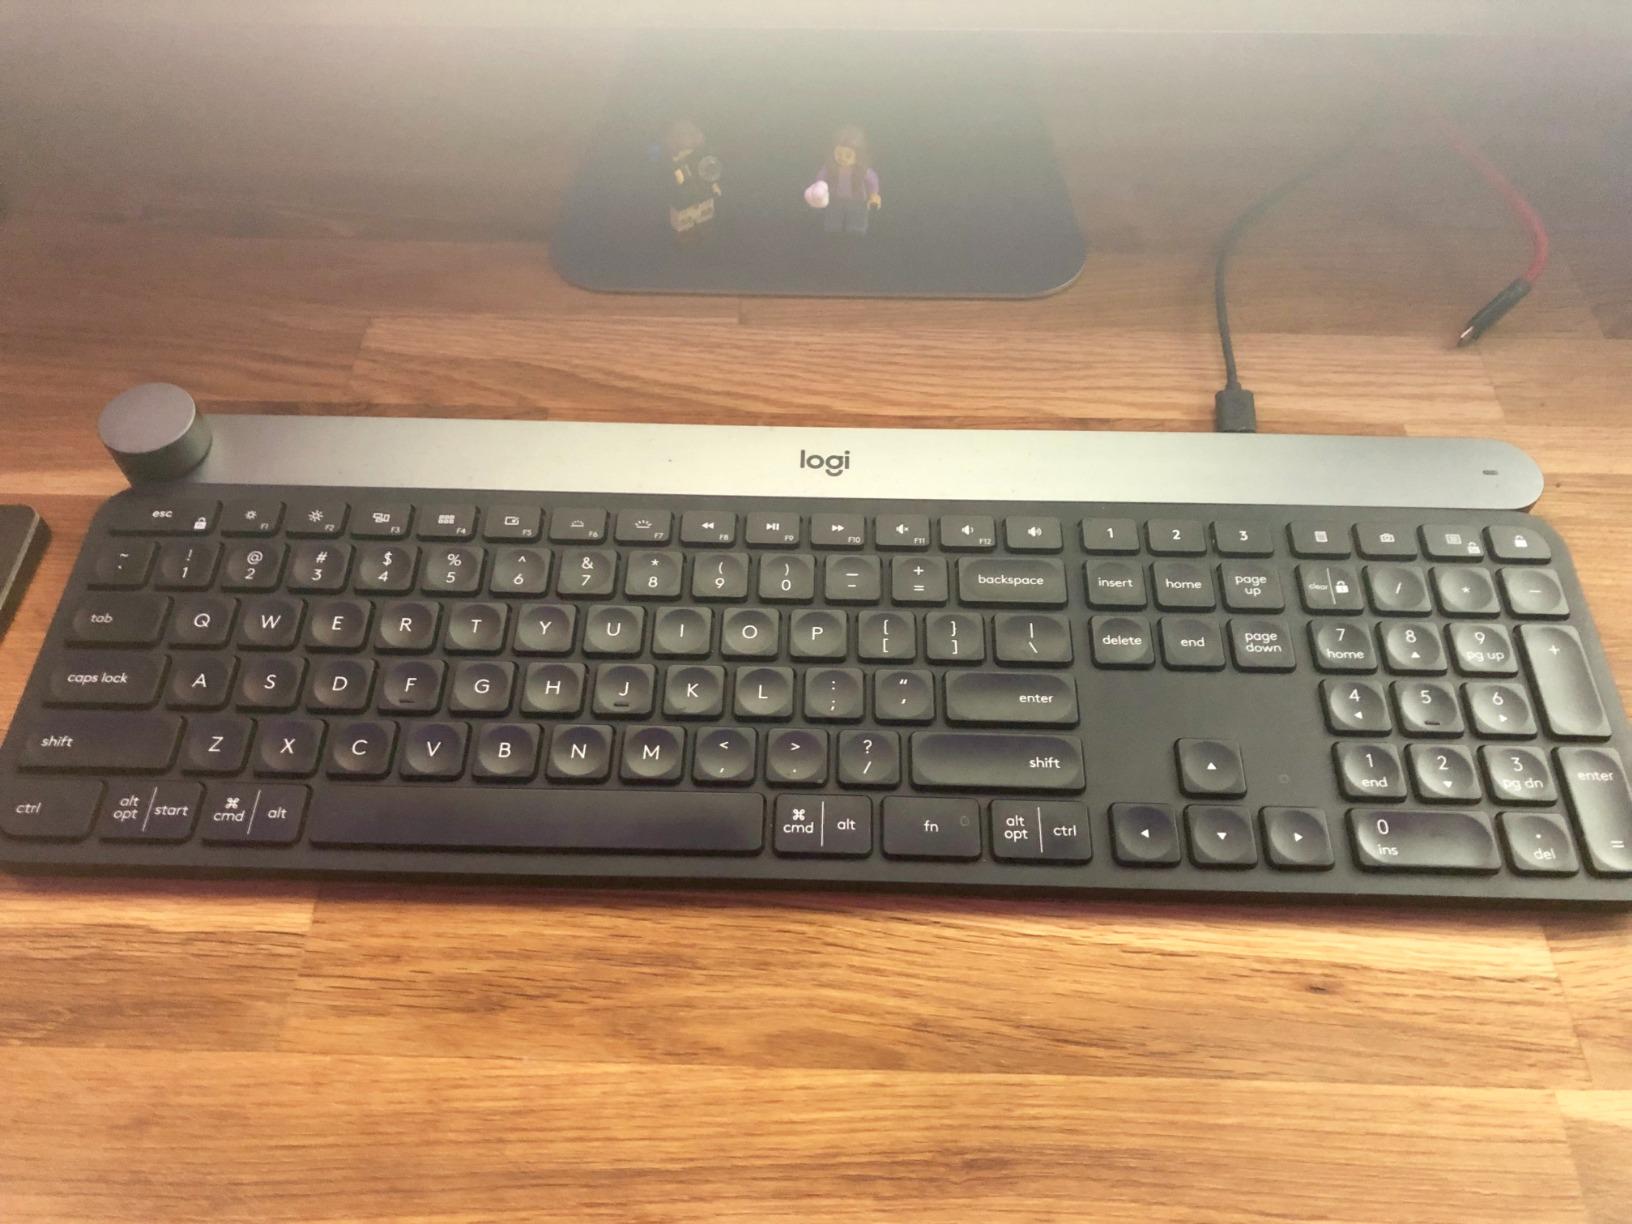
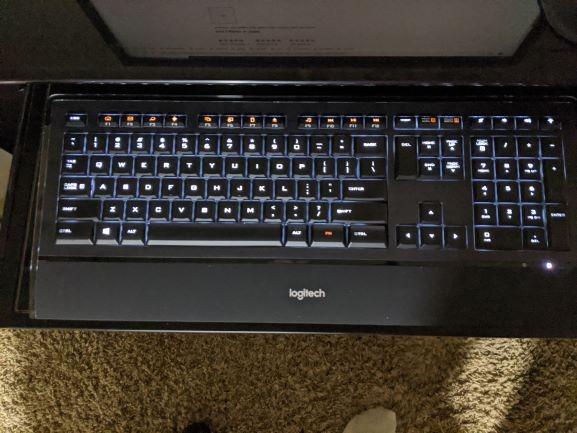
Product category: keyboard
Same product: no